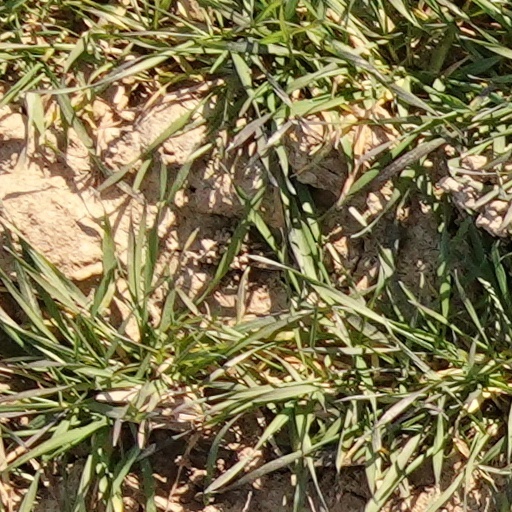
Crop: wheat